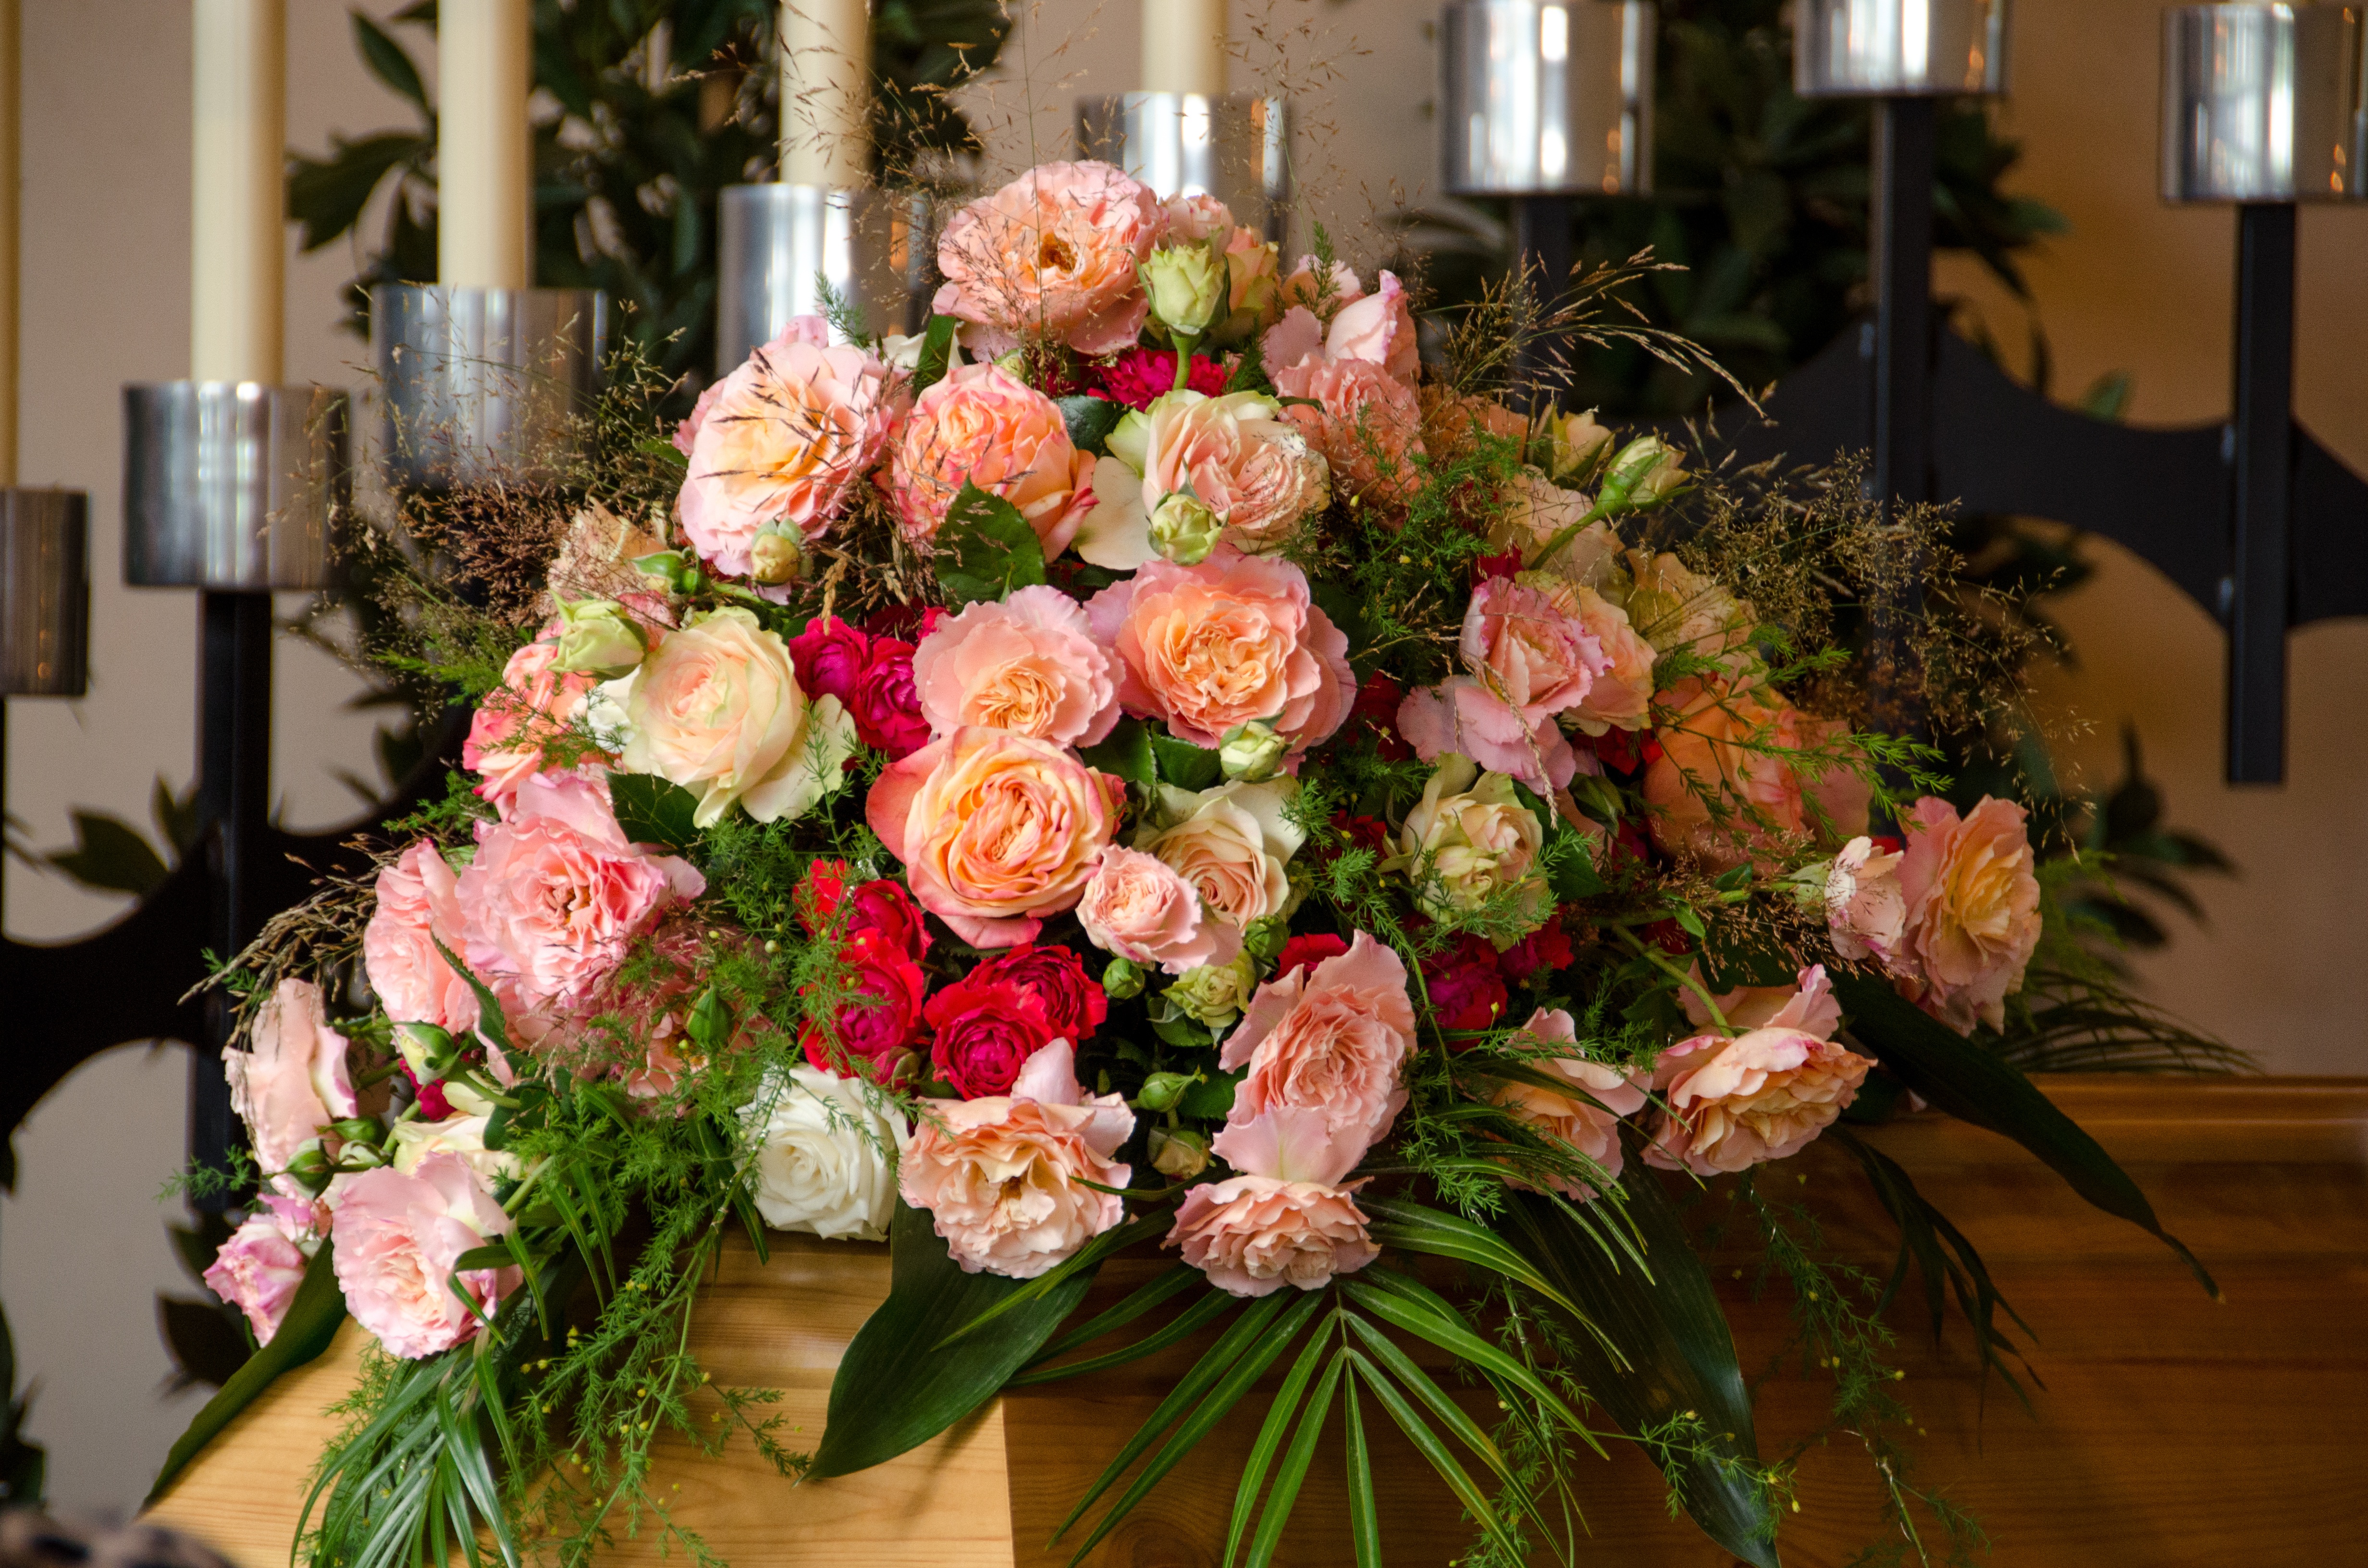
plant, flower, death, pink, flora, life, flowers, christmas decoration, germany, floristry, funeral, retail, survivors, flowering plant, flower bouquet, cut flowers, floral design, centrepiece, land plant, flower arranging, afterthought